Avenue Range Station massacre

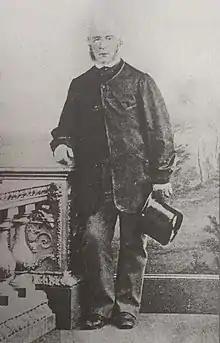
A black and white standing portrait of a white male holding a top hat

On 1 March 1849, Brown was charged with the murder of "unknown aboriginal natives". In late March or early April he appeared before a local magistrate in the district, CaptainG.V.Butler, who committed him for trial. In May, Butler wrote a letter to Charles Hervey Bagot, a member of the South Australian Legislative Council, in which he listed the victims as one "old man blind and infirm", three female adults, two teenage girls (aged 15 and 12 years), and three female children (aged two years, 18 months, and a baby). Butler added that there was "little question of the butchery or the butcher".